Primož Peterka

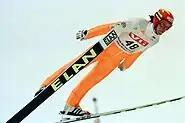
Peterka in Oslo, 1998

In the 1997–98 season, Peterka won four individual competitions and a second consecutive World Cup title, defeating Kazuyoshi Funaki in the final competition of the season. At the 1998 Winter Olympics in Nagano, Peterka claimed fifth place in the individual large hill competition and sixth in the individual normal hill competition.